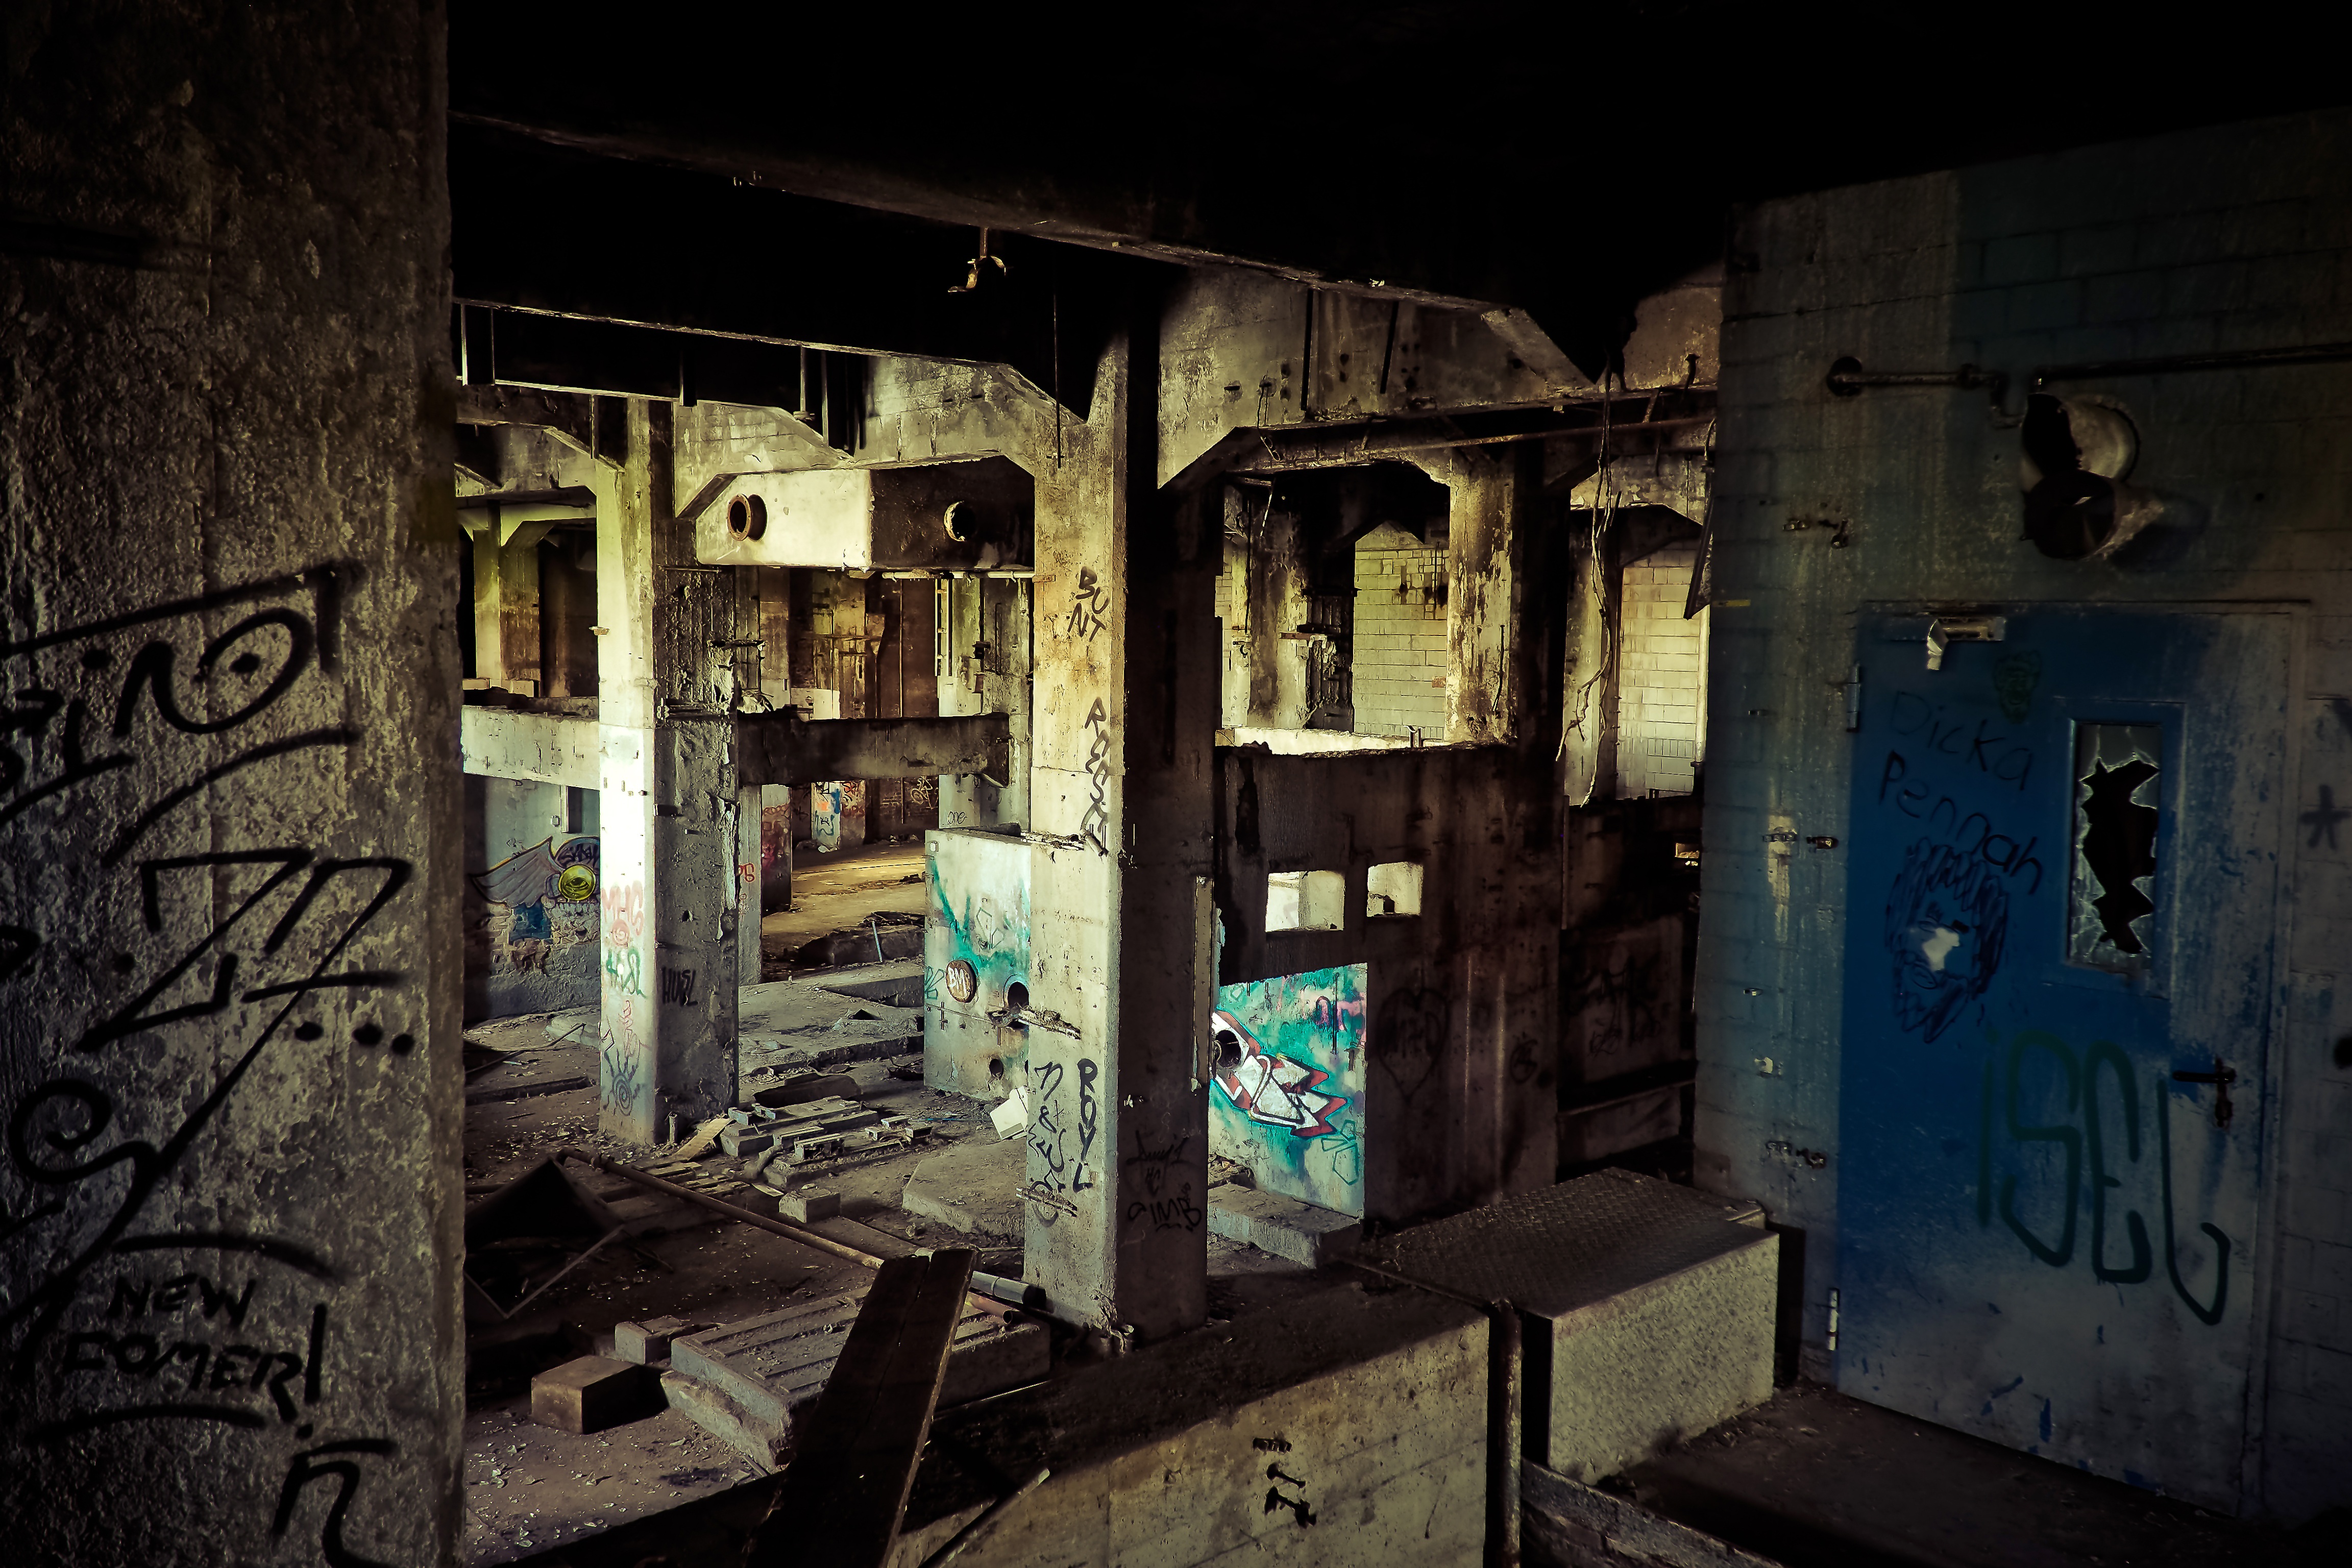
light, architecture, street, night, building, old, alley, dirt, space, broken, abandoned, factory, dirty, darkness, industry, decay, ruin, old building, graffiti, lighting, transience, neglected, dilapidated, weird, gloomy, mood, past, forget, leave, lost places, pforphoto, break up, industrial building, factory building, lapsed, old factory, ailing, old factory hall, run down, unused, finiteness, passed, uninhabited, void hall, urban area